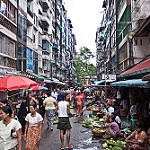
Scene: Outdoor